Donald Rumsfeld

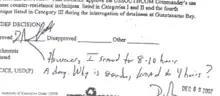
Comment from Rumsfeld: "I stand for 8–10 hours a day. Why is standing [by prisoners] limited to 4 hours?"

Rumsfeld directed the planning for the War in Afghanistan after the September 11 attacks. On September 21, 2001, USCENTCOM Commander General Tommy Franks, briefed the President on a plan to destroy al Qaeda in Afghanistan and remove the Taliban government. General Franks also initially proposed to Rumsfeld that the U.S. invade Afghanistan using a conventional force of 60,000 troops, preceded by six months of preparation. Rumsfeld, however feared that a conventional invasion of Afghanistan could bog down as had happened to the Soviets in the Soviet–Afghan War and the 1842 retreat from Kabul by the British. Rumsfeld rejected Franks's plan, saying "I want men on the ground now!" Franks returned the next day with a plan utilizing U.S. Special Forces. Despite air and missile attacks against al Qaeda in Afghanistan, USCENTCOM had no pre-existing plans for conducting ground operations there.